111 Huntington Avenue

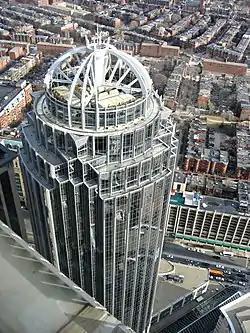
View of 111 Huntington Avenue from the Prudential Tower observatory

111 Huntington Avenue is a skyscraper on Huntington Avenue in Boston, Massachusetts, United States. It is part of the Prudential Center complex that also houses the Prudential Tower. Completed in 2002, the tower is tall and houses 36 floors. It is Boston's 12th-tallest building. Its recognizable dome gives the tower the unofficial nicknames of The R2-D2 Building and the Juicer Building.